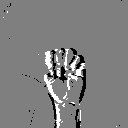
ASL letter: m